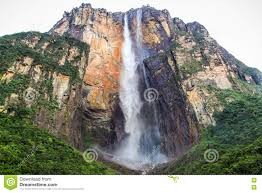
Landmark: Angel Falls